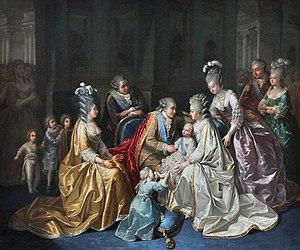
La famille royale réunie autour du dauphin Louis-Joseph-Xavier-François en 1782Provient des collections Juigné, acquisition en 1995 par la Société des amis de Versailles.Autrefois attribué à Élisabeth Vigée Le Brun puis à Louis-Auguste Brun, dit Brun de Versoix
Le château du Petit Trianon est un bâtiment situé dans le domaine du Petit Trianon, au sein du parc de Versailles, dans le département français des Yvelines, en région Île-de-France.